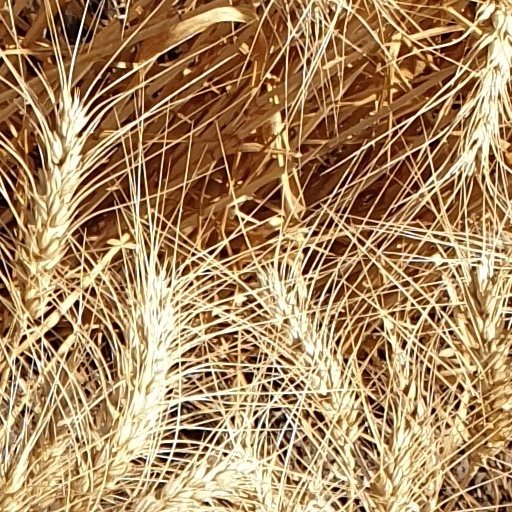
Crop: wheat